Transport in Stockholm

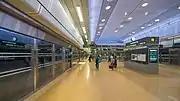
Stockholm city commuter train station

There are over 500 bus lines in Stockholm County. There are three different kinds of bus lines that differ from regular bus lines.